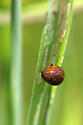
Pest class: cereal_leaf_beetle